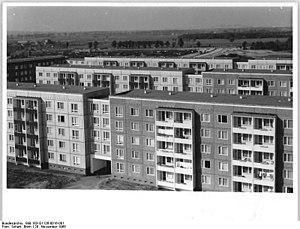
Hoyerswerda est une grande ville d'arrondissement de Saxe, située dans l'arrondissement de Bautzen, dans le district de Dresde. Elle comptait 32 658 habitants au 31 décembre 2018.